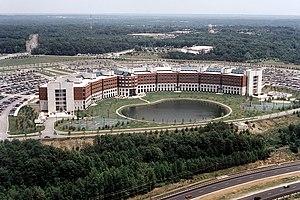
Le quartier général de la Defense Logistics Agency (DLA) à Fort Belvoir. Fort Belvoir se trouve près de Lorton, en Virginie (États-Unis). Camera location38°
Fort Belvoir est une Census-designated place et une installation de l'armée des États-Unis, située dans le comté de Fairfax en Virginie.
La Defense Logistics Agency est une agence du Département de la Défense des États-Unis, qui avec un effectif de plus de 26 000 personnels et une répartition sur 48 États et 28 pays, fournit du matériel aux forces armées nationales et assure notamment l'acquisition de pièces de rechange d'armes et des munitions.